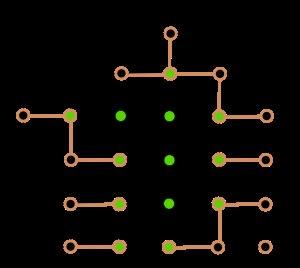
En mathématiques, et plus particulièrement en théorie des graphes, le taux d'expansion d'un graphe est une mesure de connectivité de ce graphe. Informellement, un grand taux d'expansion veut dire que n'importe quel sous-ensemble de sommets relativement petit possède beaucoup de connexions avec le reste du graphe.